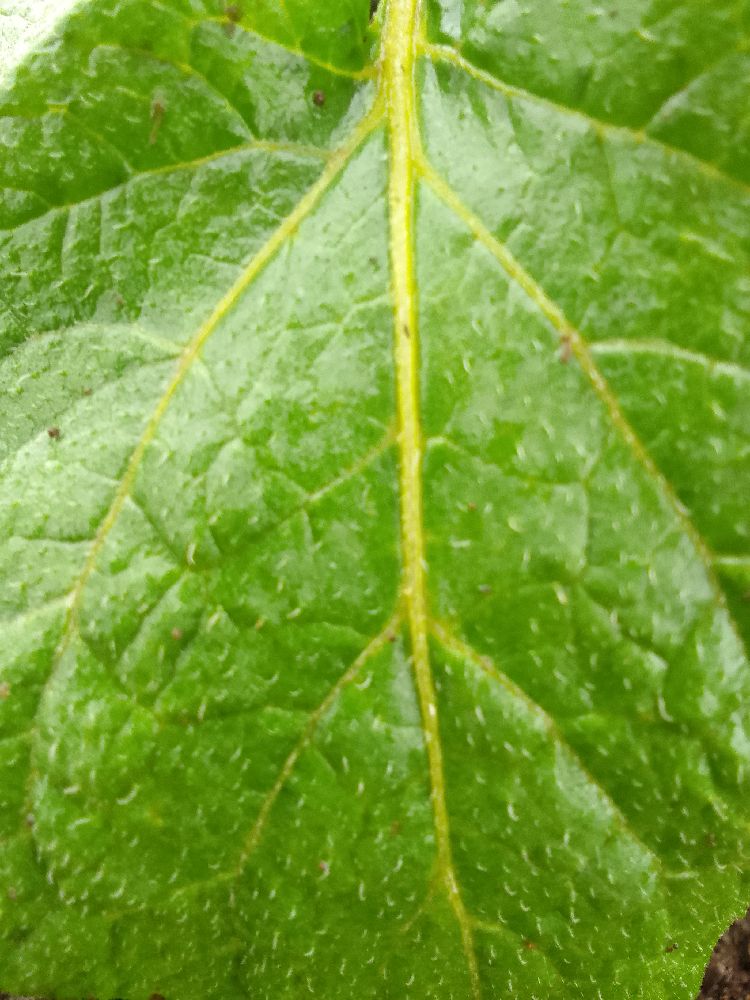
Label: Healthy